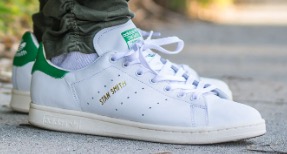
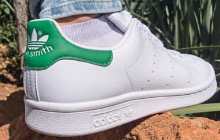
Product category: misc
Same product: yes